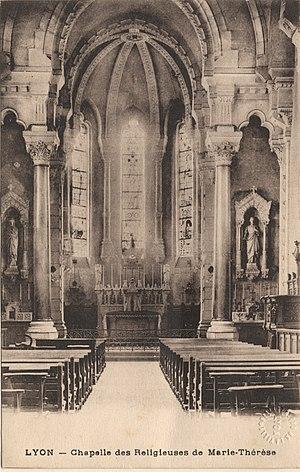
Intérieur de la chapelle des religieuses de Marie-Thérèse, au 61 montée du Chemin-Neuf
Les lieux de mission de la Communauté du Chemin Neuf constituent les points d'implantation de cette communauté. Depuis sa fondation en 1973, celle-ci s'est vu confier par les diocèses des paroisses, des foyers d'étudiants ou des maisons d'accueil spirituel. Elle a également été sollicitée par d'autres communautés religieuses travaillant à une mission particulière, et ayant choisi, pour diverses raisons, de partir et de confier au Chemin Neuf la mission de perpétrer son œuvre. Dans certaines occasions, le Chemin Neuf a reçu d'un légateur un lieu, généralement sous conditions d'utilisation. Enfin, il est arrivé que, constatant les besoins de la Communauté, celle-ci choisisse d'acheter un lieu pour s'y installer et développer sa spiritualité.
Les sœurs de Marie-Thérèse, servantes de Jésus-Christ, est une congrégation religieuse féminine enseignante de droit pontifical.